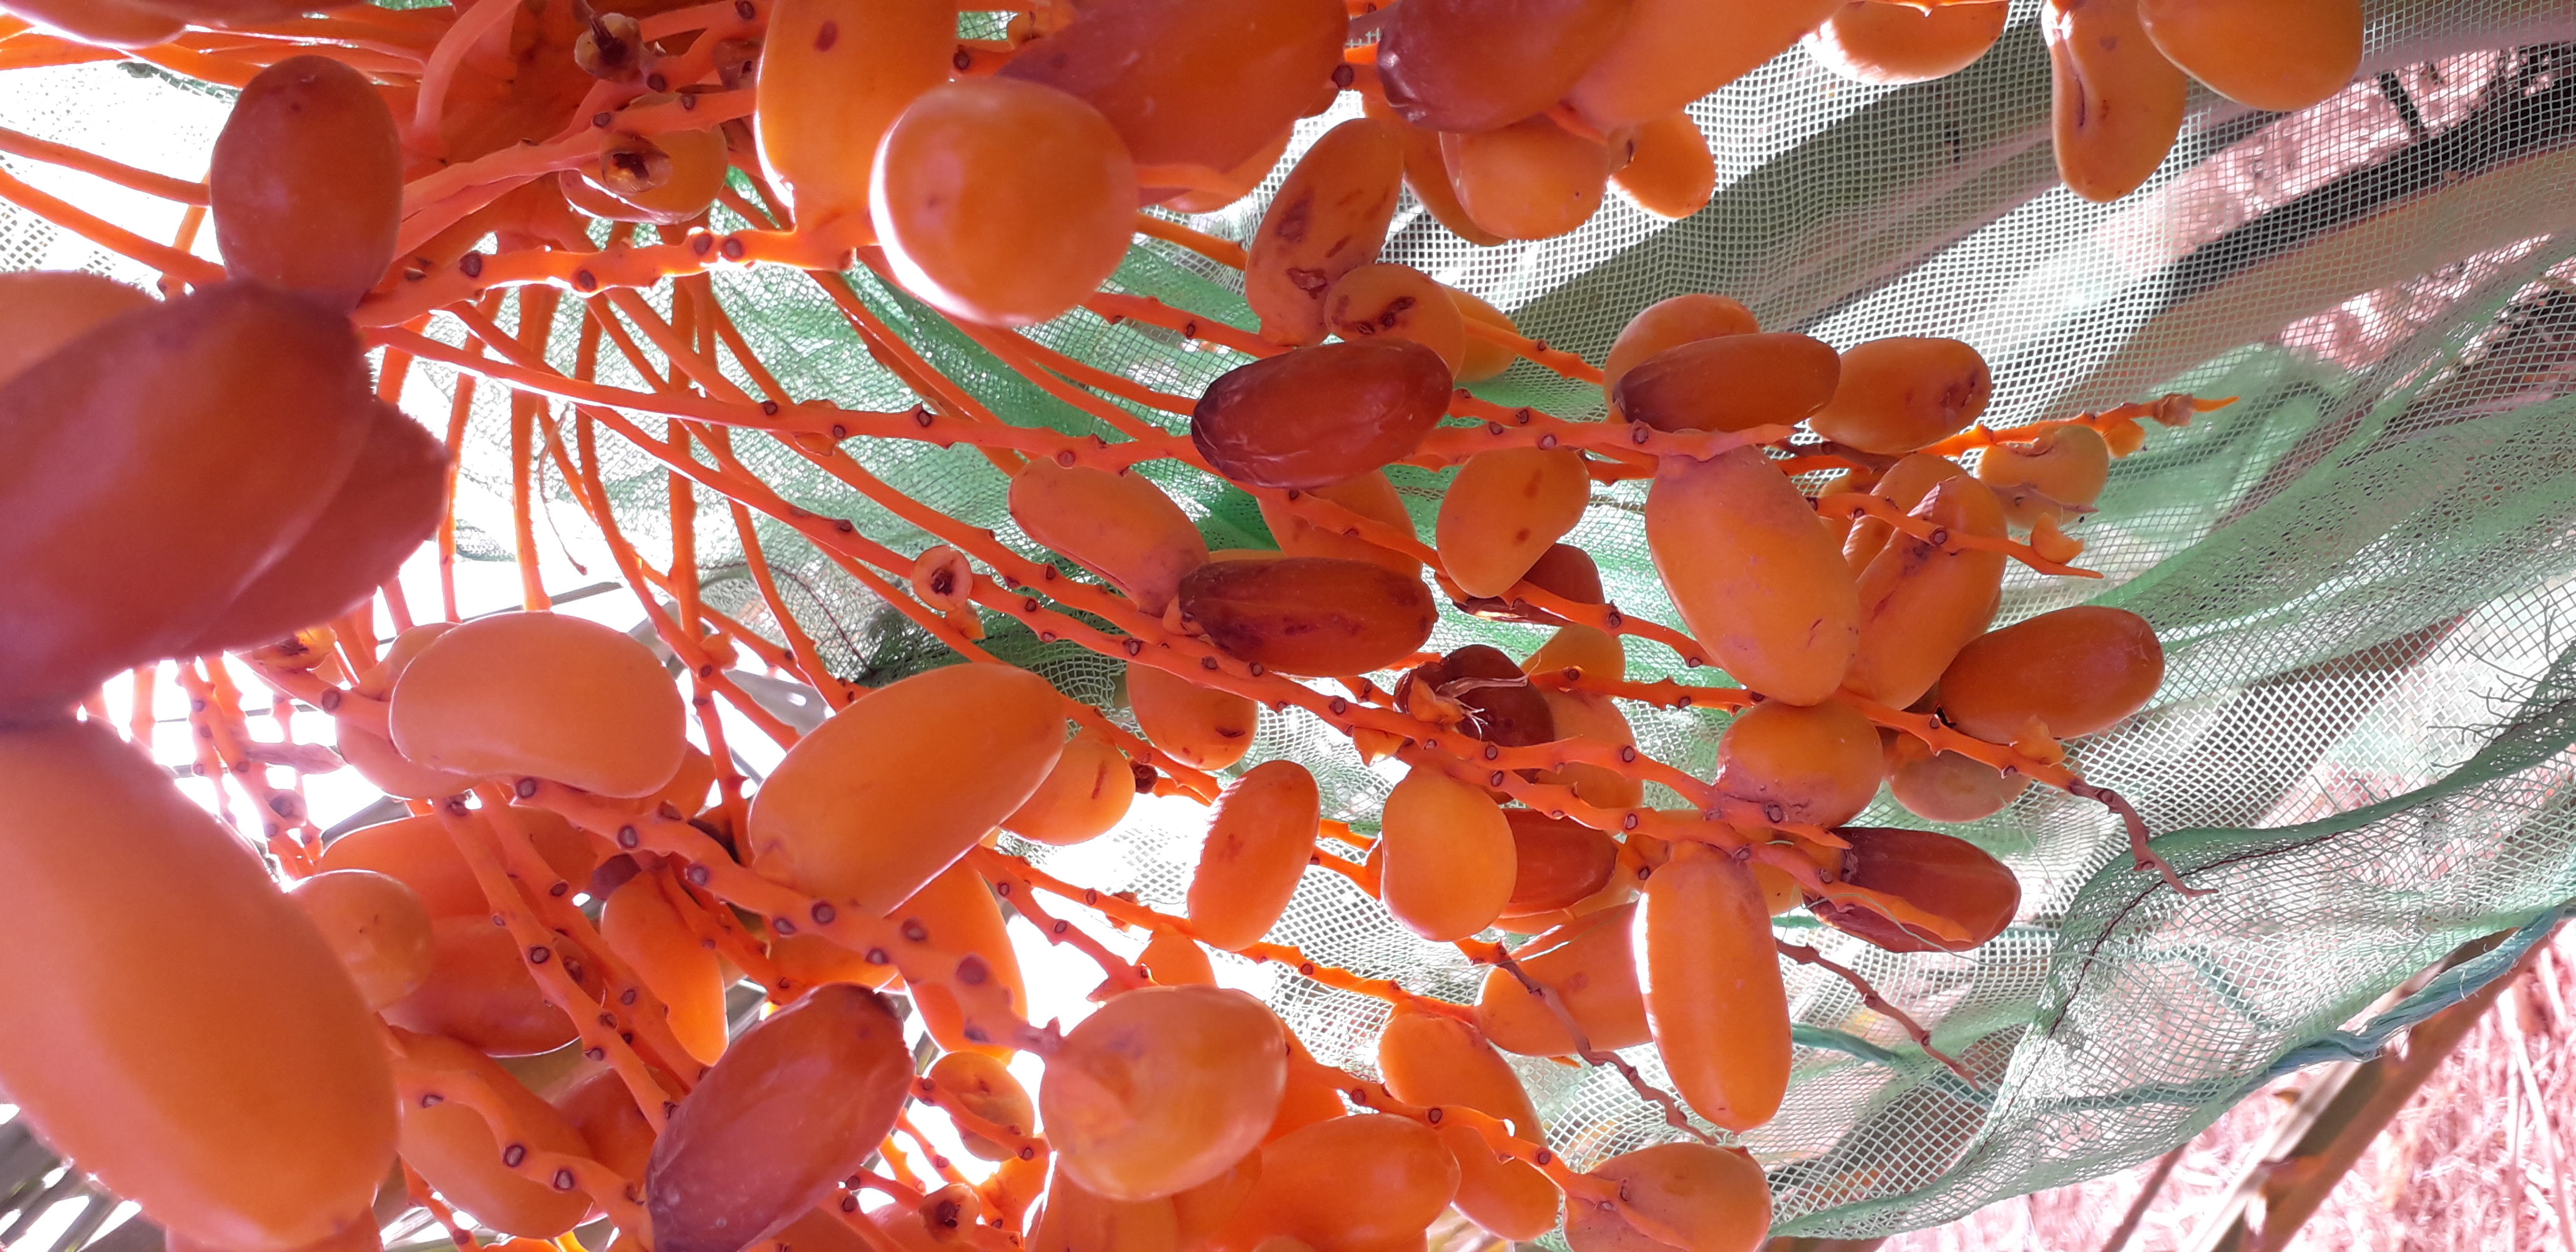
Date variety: kholt